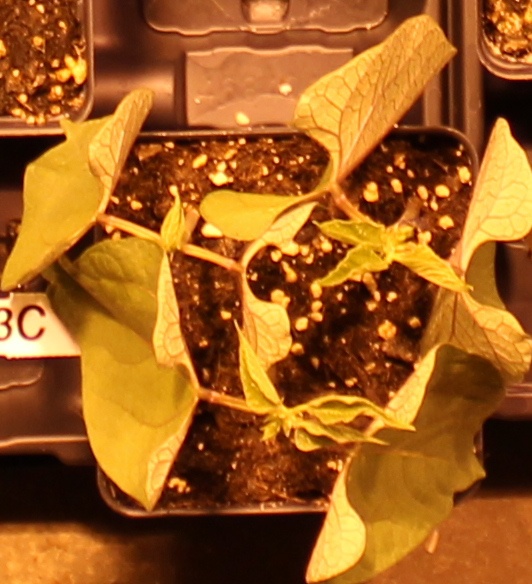
Label: Blackbean